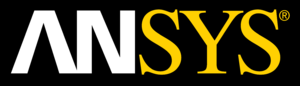
Logo ANSYS.
ANSYS, Inc. est un éditeur de logiciels spécialisé en simulation numérique. L'entreprise a son siège à Canonsburg en Pennsylvanie aux États-Unis. ANSYS développe, promeut et assure le support de ses logiciels de simulation servant à prédire le comportement d’un produit dans son environnement. Ses produits majeurs sont des logiciels qui mettent en œuvre la méthode des éléments finis, afin de résoudre des modèles préalablement discrétisés. La société possède de nombreuses filiales à travers le monde, notamment en Europe et en Asie.